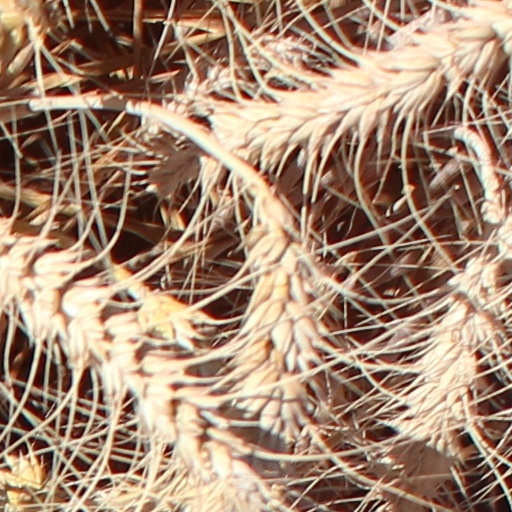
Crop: wheat